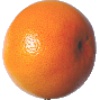
Label: pink_grapefruit